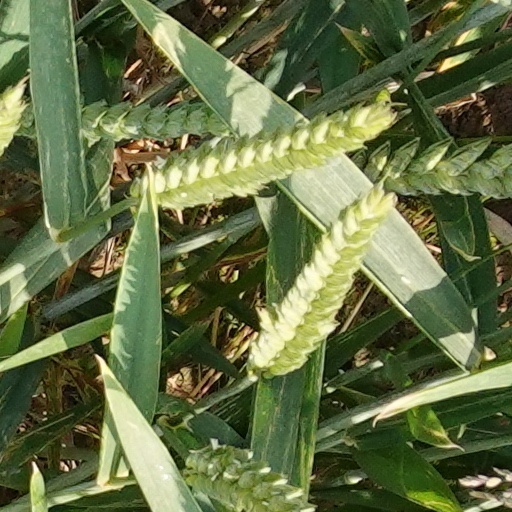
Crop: wheat